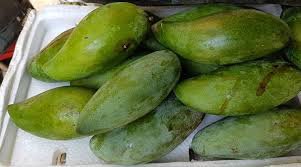
Label: Mango